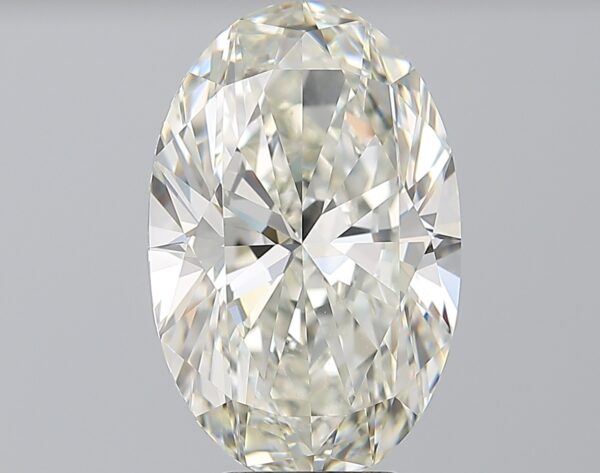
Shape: oval
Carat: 5
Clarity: IF
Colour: J
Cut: EX
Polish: EX
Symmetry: EX
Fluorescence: N
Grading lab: GIA
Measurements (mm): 14.31 x 9.26 x 5.58